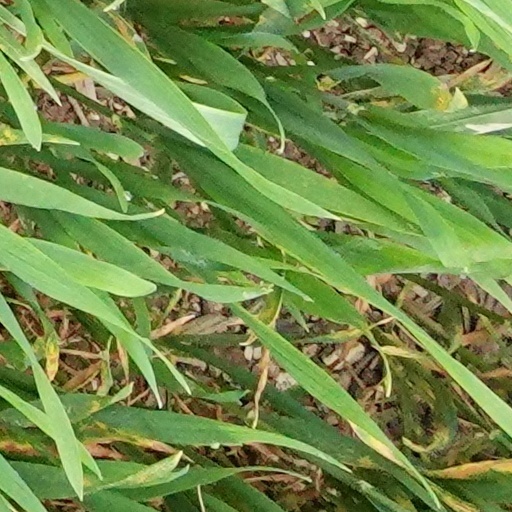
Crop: wheat